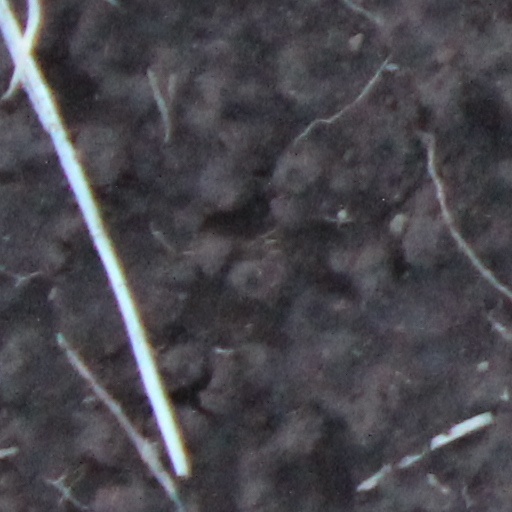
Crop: wheat